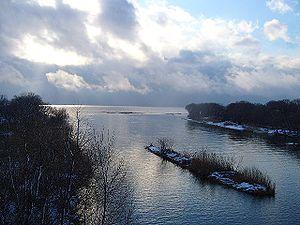
La rivière Ane, est un cours d'eau coulant dans la préfecture de Shiga au Japon. Elle alimente le lac Biwa.